Church House (Columbia, Tennessee)

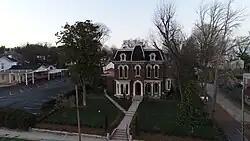
The Church House in 2013

Church House, also known as the Barrow House, is a historic mansion in Columbia, Tennessee. It was listed on the National Register of Historic Places in 1978. Nominated for the National Register on 10/19/78, The Barrow House, which was built in ca. 1873, is one of the best examples the Second Empire style of architecture in Columbia and one of the grandest late-nineteenth-century houses in the city. Its decidedly three-dimensional massing, profuse ornamentation, and the combination of attached and semi-detached dependencies are distinctive. The façade porch, with its effusive decorative elements, and the bay windows in the east and south elevations emphasize the horizontal lines of the building and in part balance the predominant verticality of the tower and mansard roof. Three blocks west of the court square, the Barrow House is located in a formerly prestigious neighbourhood, an area which still contains a number of large late-nineteenth century houses. The wealthy and prominent of Columbia reside here.